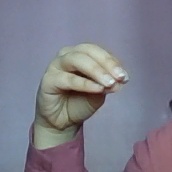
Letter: ha